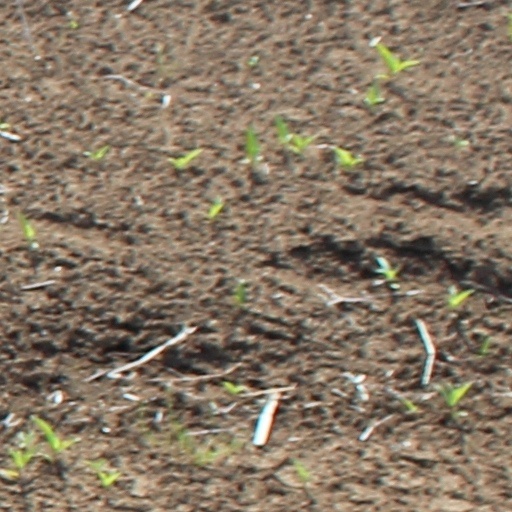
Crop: wheat